T. J. Quinn

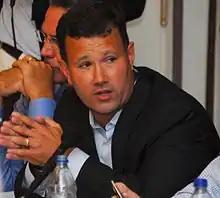
Quinn in 2008.

Thomas Joseph Quinn is an American investigative reporter for ESPN and a fill-in host for "Outside the Lines".